Dan Balz

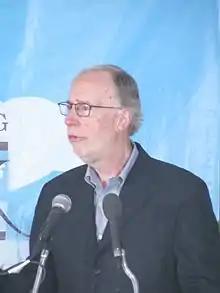
Balz at the 2014 Gaithersburg Book Festival

Daniel Balz is an American journalist at "The Washington Post", where he has been a political correspondent since 1978. Balz has served as National Editor, Political Editor, White House correspondent and as the "Washington Post"s Texas-based Southwest correspondent. Balz sometimes appears on the news show "Meet the Press" and frequently appears on the PBS program "Washington Week". In April 2011 the White House Correspondents' Association honored Balz with the prestigious Merriman Smith Award for excellence in presidential coverage under deadline pressure.